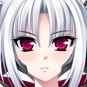
Portrait style: Anime Portrait